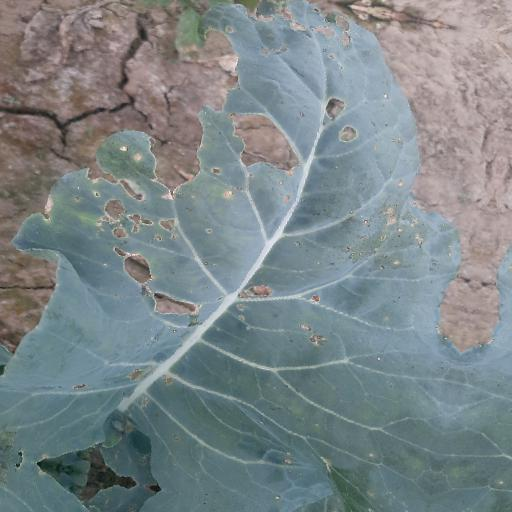
Label: Black Rot